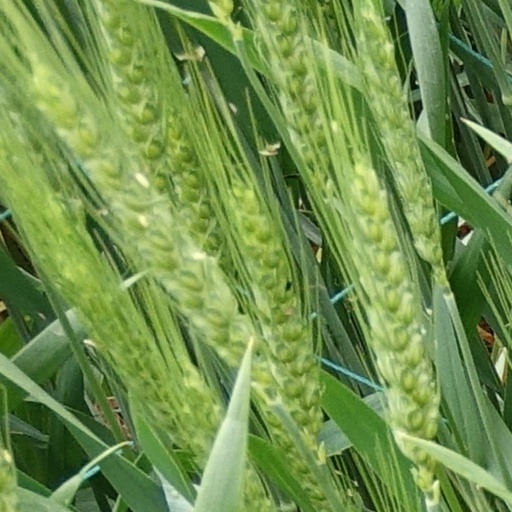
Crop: wheat